Telenor Kystradio

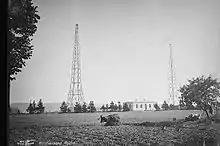
Flekkerøy Radio in 1929

By 1920 there were 149 Norwegian-registered ships with wireless telegraphy, a number which doubled the following year following a British requirement to have a ship radio to call at British ports. Focus shifted towards closing the "radiofree gaps" to allow continuous coverage along the coast. Utsira Radio opened in 1919 and could cover all of the North Sea, including those areas which could not be reached from Bergen. In 1920 Kristiania Radio (renamed Oslo Radio in 1924) and in 1921 Fauske Radio opened as transit radio stations; Svolvær Radio opened in connection with Fauske. Grip Radio opened in 1920, but only had sufficient capacity to communicate with Kristiansund Radio.